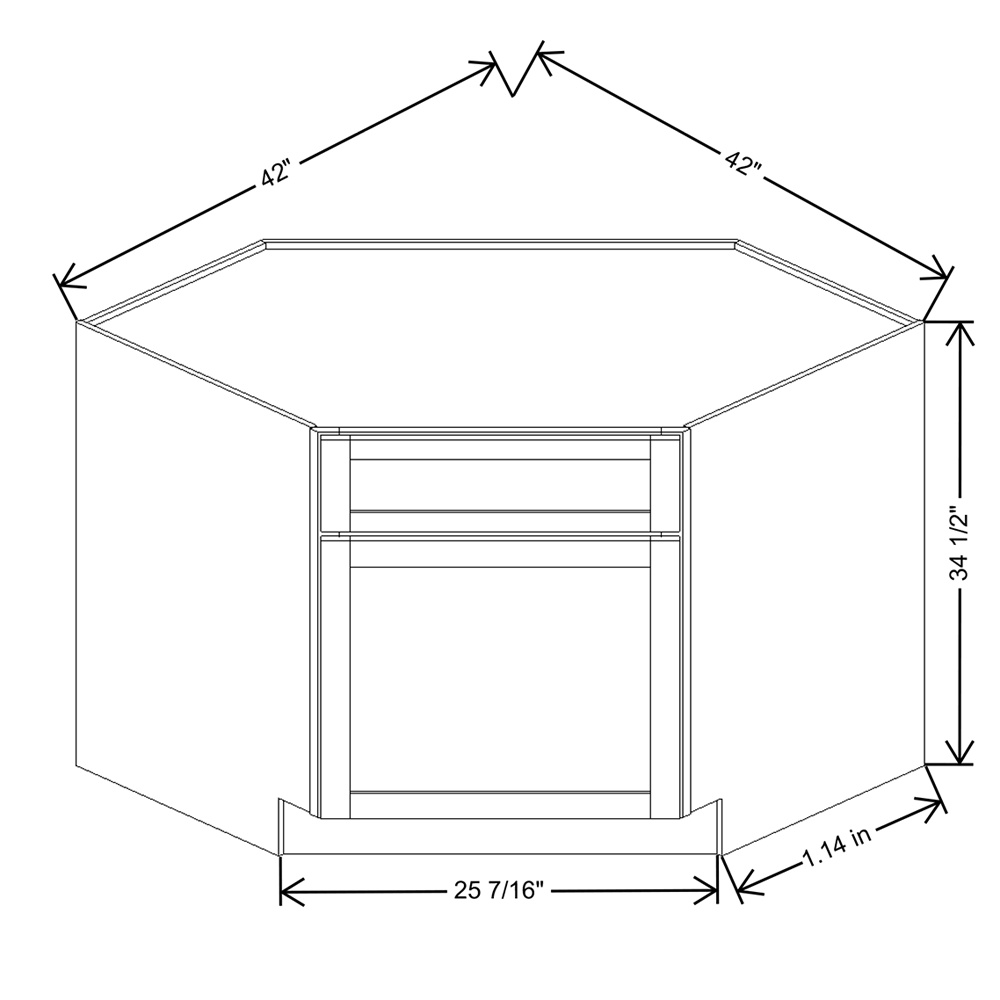
Wolf Classic Dartmouth Bayside Paint 42"W Diagonal Sink Base Cabinet
A blank slate can be a wonderful thing. With our Dartmouth cabinets, you can give any space a clean, contemporary look. Modern Shaker-style doors make the perfect canvas for your hardware and accessory choices. Available in four different stains and two popular paints, Dartmouth cabinets are as adaptable as they are good-looking. Wolf Classic cabinets are a popular choice because they offer a combination of style and practicality. True to their name, Wolf Classic cabinets feature timeless designs and finishes that will complement any modern kitchen. We stand behind all Wolf Classic cabinets with a five-year warranty, so you know you are getting something you can count on for long-term performance. Select products feature soft-close hinges, dovetail drawers and other premium features typically reserved for more expensive cabinetry.
Brand: Wolf
Category: Furniture > Cabinets & Storage > Kitchen Cabinets > Sink Base Cabinets